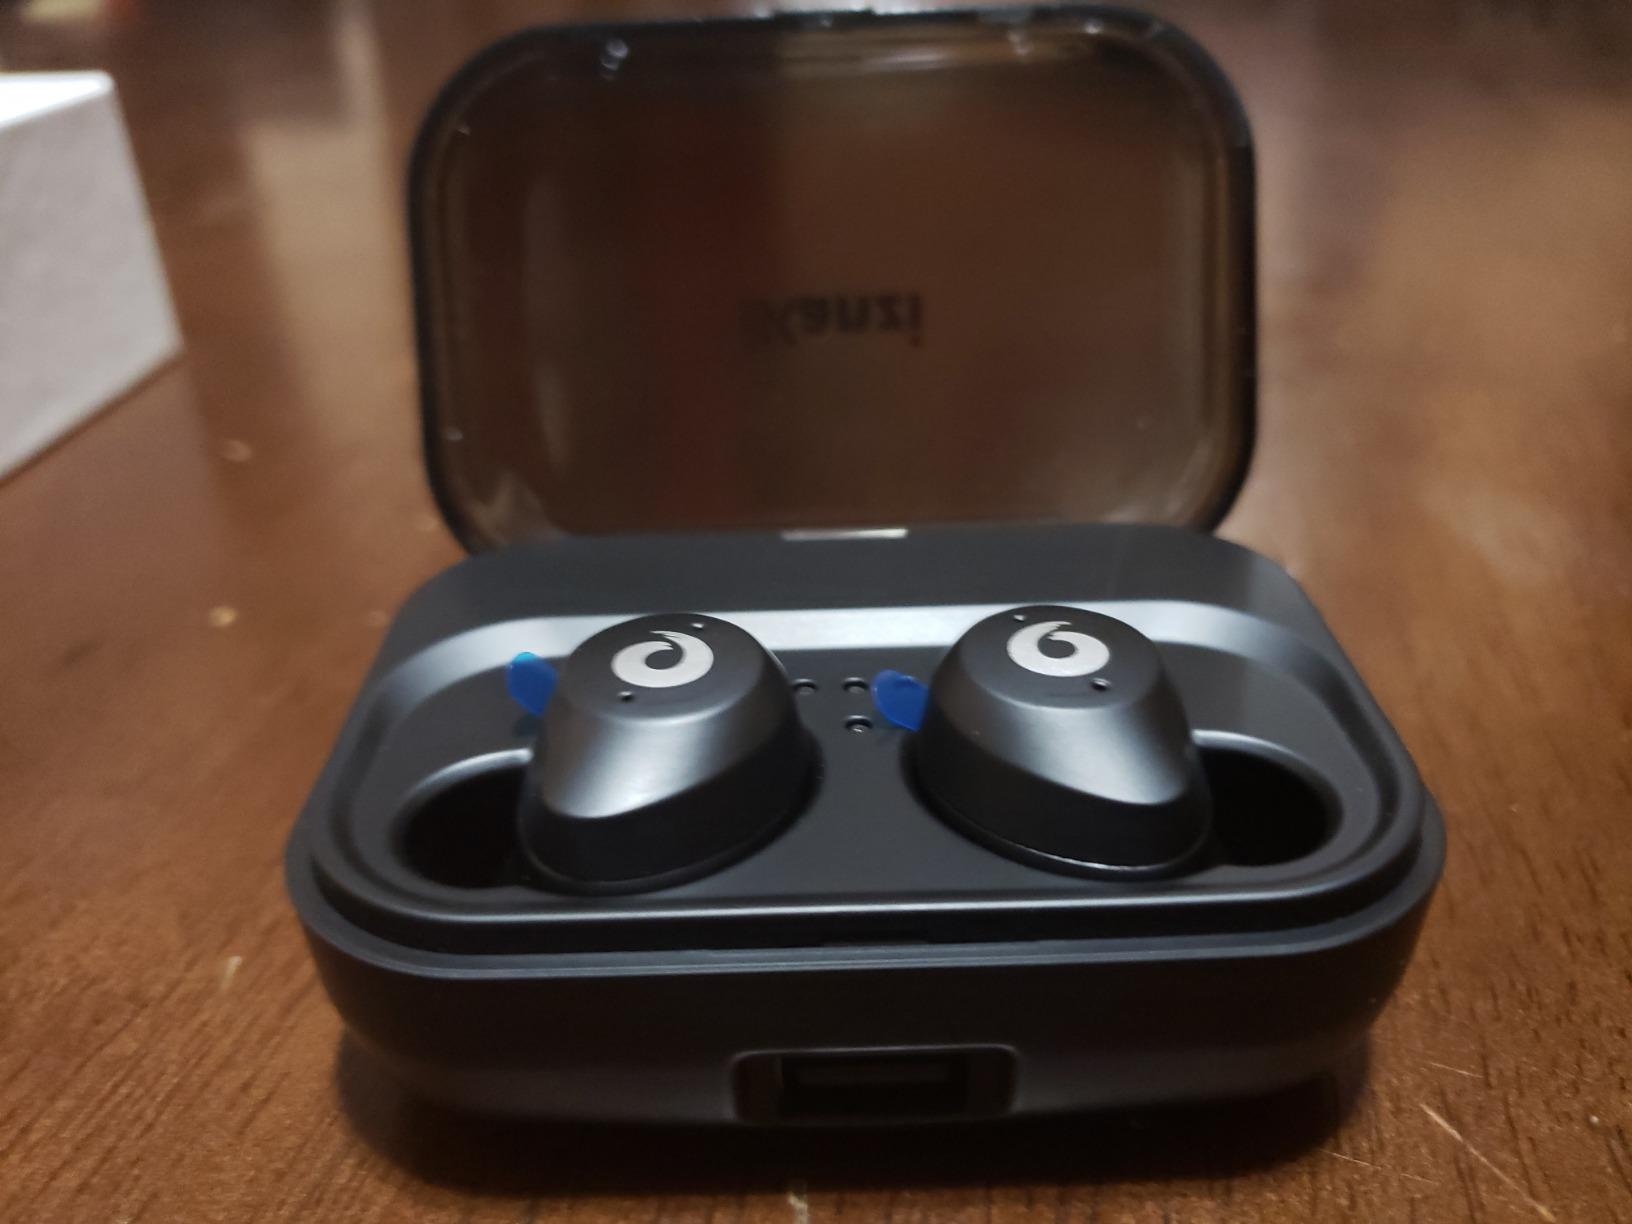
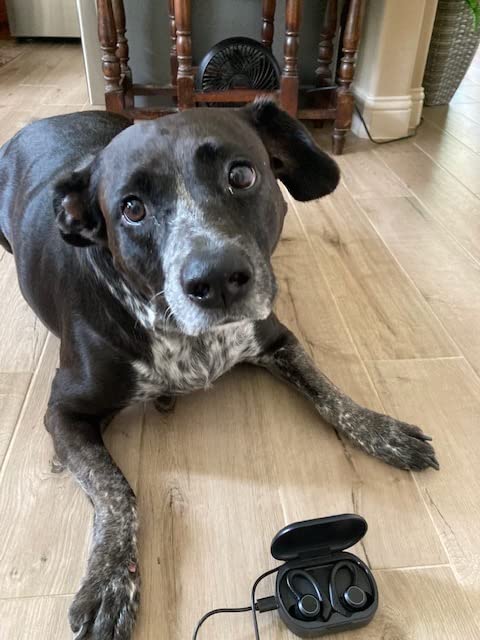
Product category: earbuds
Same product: no